Firozpur

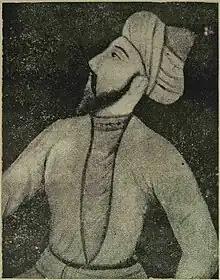
Painting of Sultan Firuz Shah Tughlaq. Kept in the collection of the Raza Library Rampur.

The city of Firozpur was founded by Firoz Shah Tughlaq, a ruler of the Tughluq dynasty, who reigned over the Sultanate of Delhi from 1351 to 1388. The Ferozepur Fortress is said to have been constructed in the 14th century during the reign of Firoz Shah of the Delhi Sultante. The Manj Rajput chief, Feroze Khan, was a prominent figure in the region in the mid-16th century. The locality's trade was dominated by the Bhabra Jain community. However, due to an epidemic in 1543, much of these traders shifted to Kot Ise Khan.